1970 FIFA World Cup

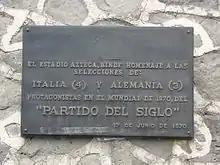
Plaque commemorating the "Game of the Century"

All four of the semi-finalists were former world champions, with the line-up guaranteeing a final between Europe and South America. In the all-South American tie, controversially switched from the capital to the lower altitude of Guadalajara, Brazil came from behind to defeat Uruguay 3–1 and earn the right to contest their fourth World Cup Final. Two Brazilian goals in the final 15 minutes decided a match that had been evenly-matched until that point. The all-European meeting between Italy and West Germany produced a match regarded by many as one of the greatest World Cup games of all time. Having led from the eighth minute through Roberto Boninsegna's strike, Italy were pegged back in injury time when sweeper Karl-Heinz Schnellinger scored his only international goal. Extra-time brought five more goals as the lead swung between the two sides until Gianni Rivera gave the "Azzurri" a decisive 4–3 lead. The match subsequently became known as the "Game of the Century", and today has a plaque outside the Estadio Azteca to commemorate it. West Germany went on to defeat Uruguay 1–0 in the third-place match.